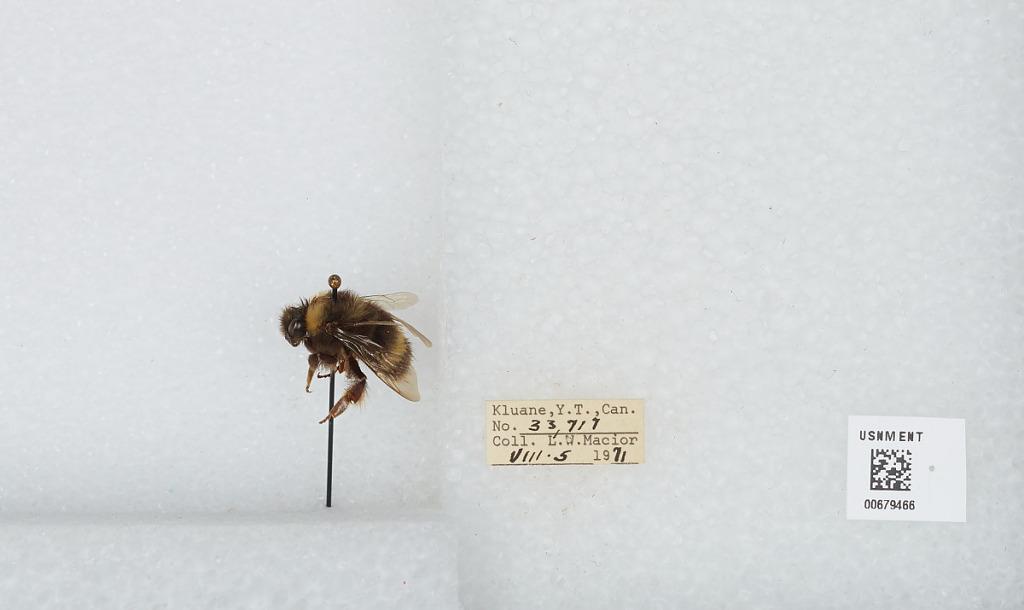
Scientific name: Bombus (Bombus) occidentalis Greene
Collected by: L. Macior
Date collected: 1971-8-5
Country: Canada
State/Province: Yukon Territory
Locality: Kluane
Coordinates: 60.75, -139.5